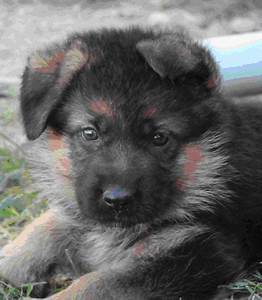
Label: cane